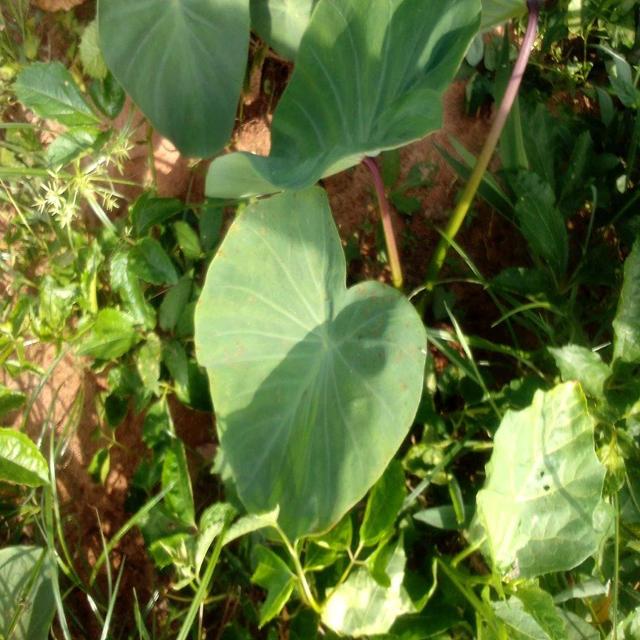
Label: Early_Blight